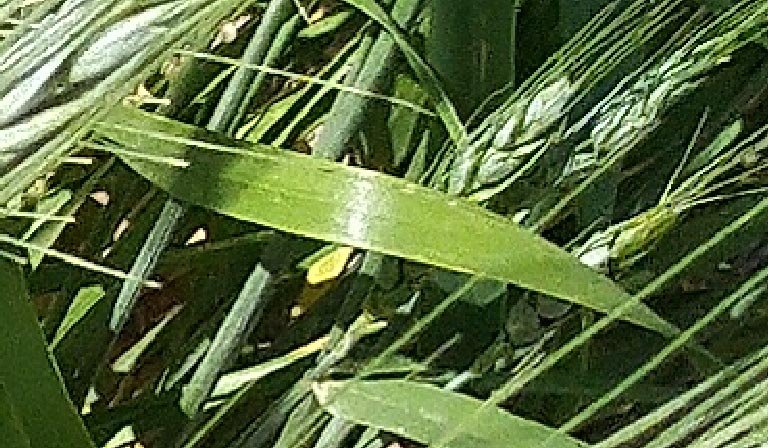
Label: Wheat___Healthy